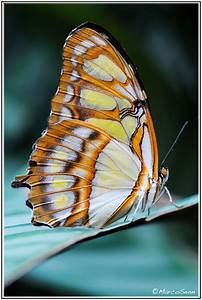
Label: farfalla